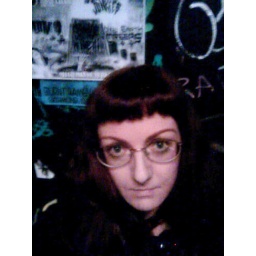
Cell phone pic. Oh well, I forgot my real camera in the rush to get out the door on time.